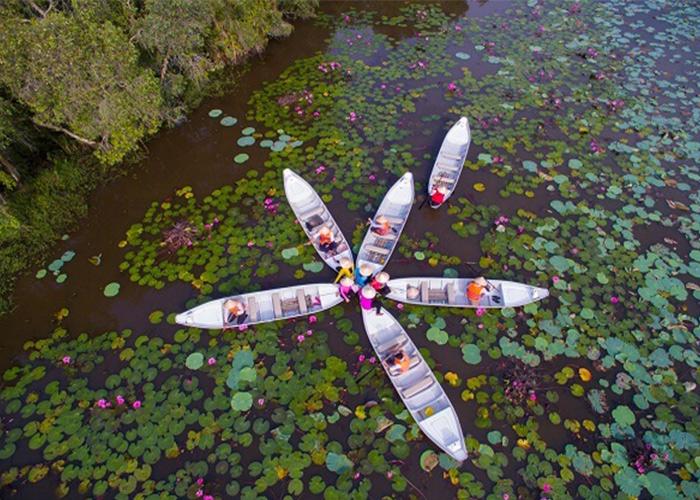
có những chiếc xuồng đang đậu ở trong một đầm sen